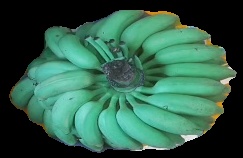
Variety: elakki-bale
Grade: grade2